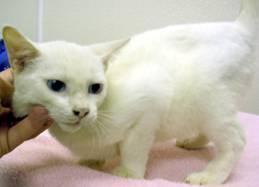
cat